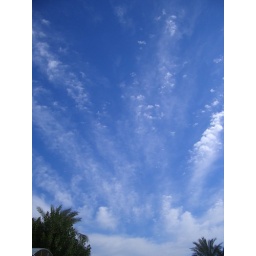
Looks like a spray of clouds in the sky; like white foam